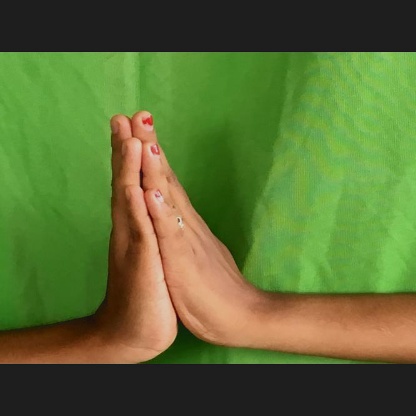
Mudra: Anjali